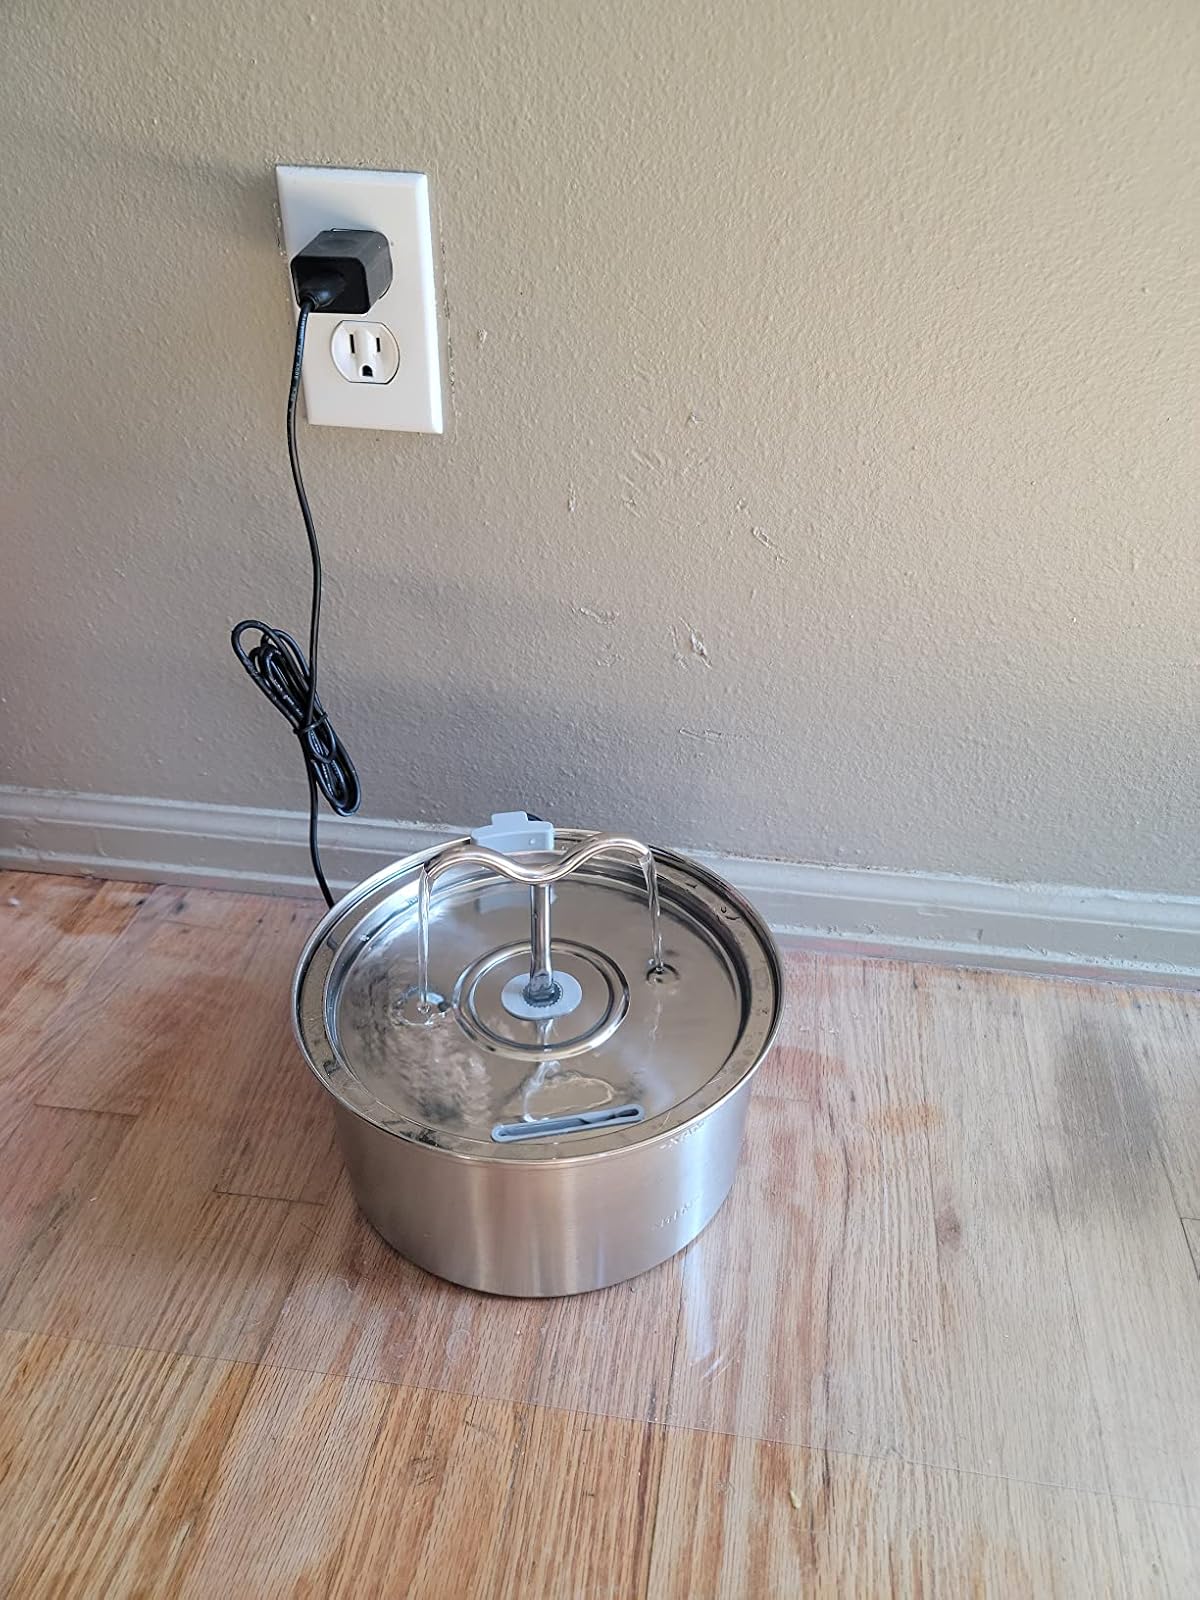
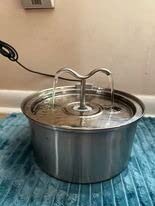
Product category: items_bowl
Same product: yes